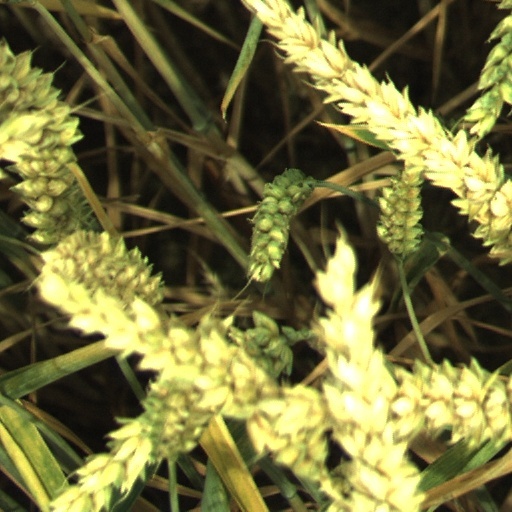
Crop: wheat